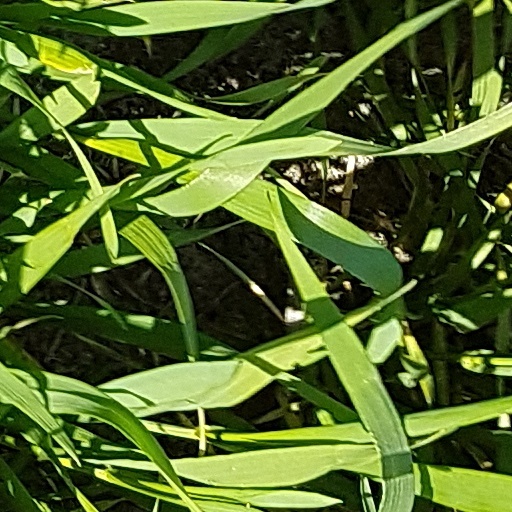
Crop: wheat